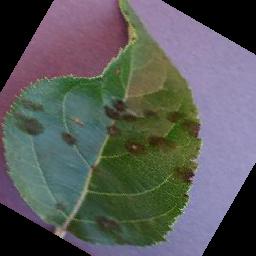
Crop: apple
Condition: scab